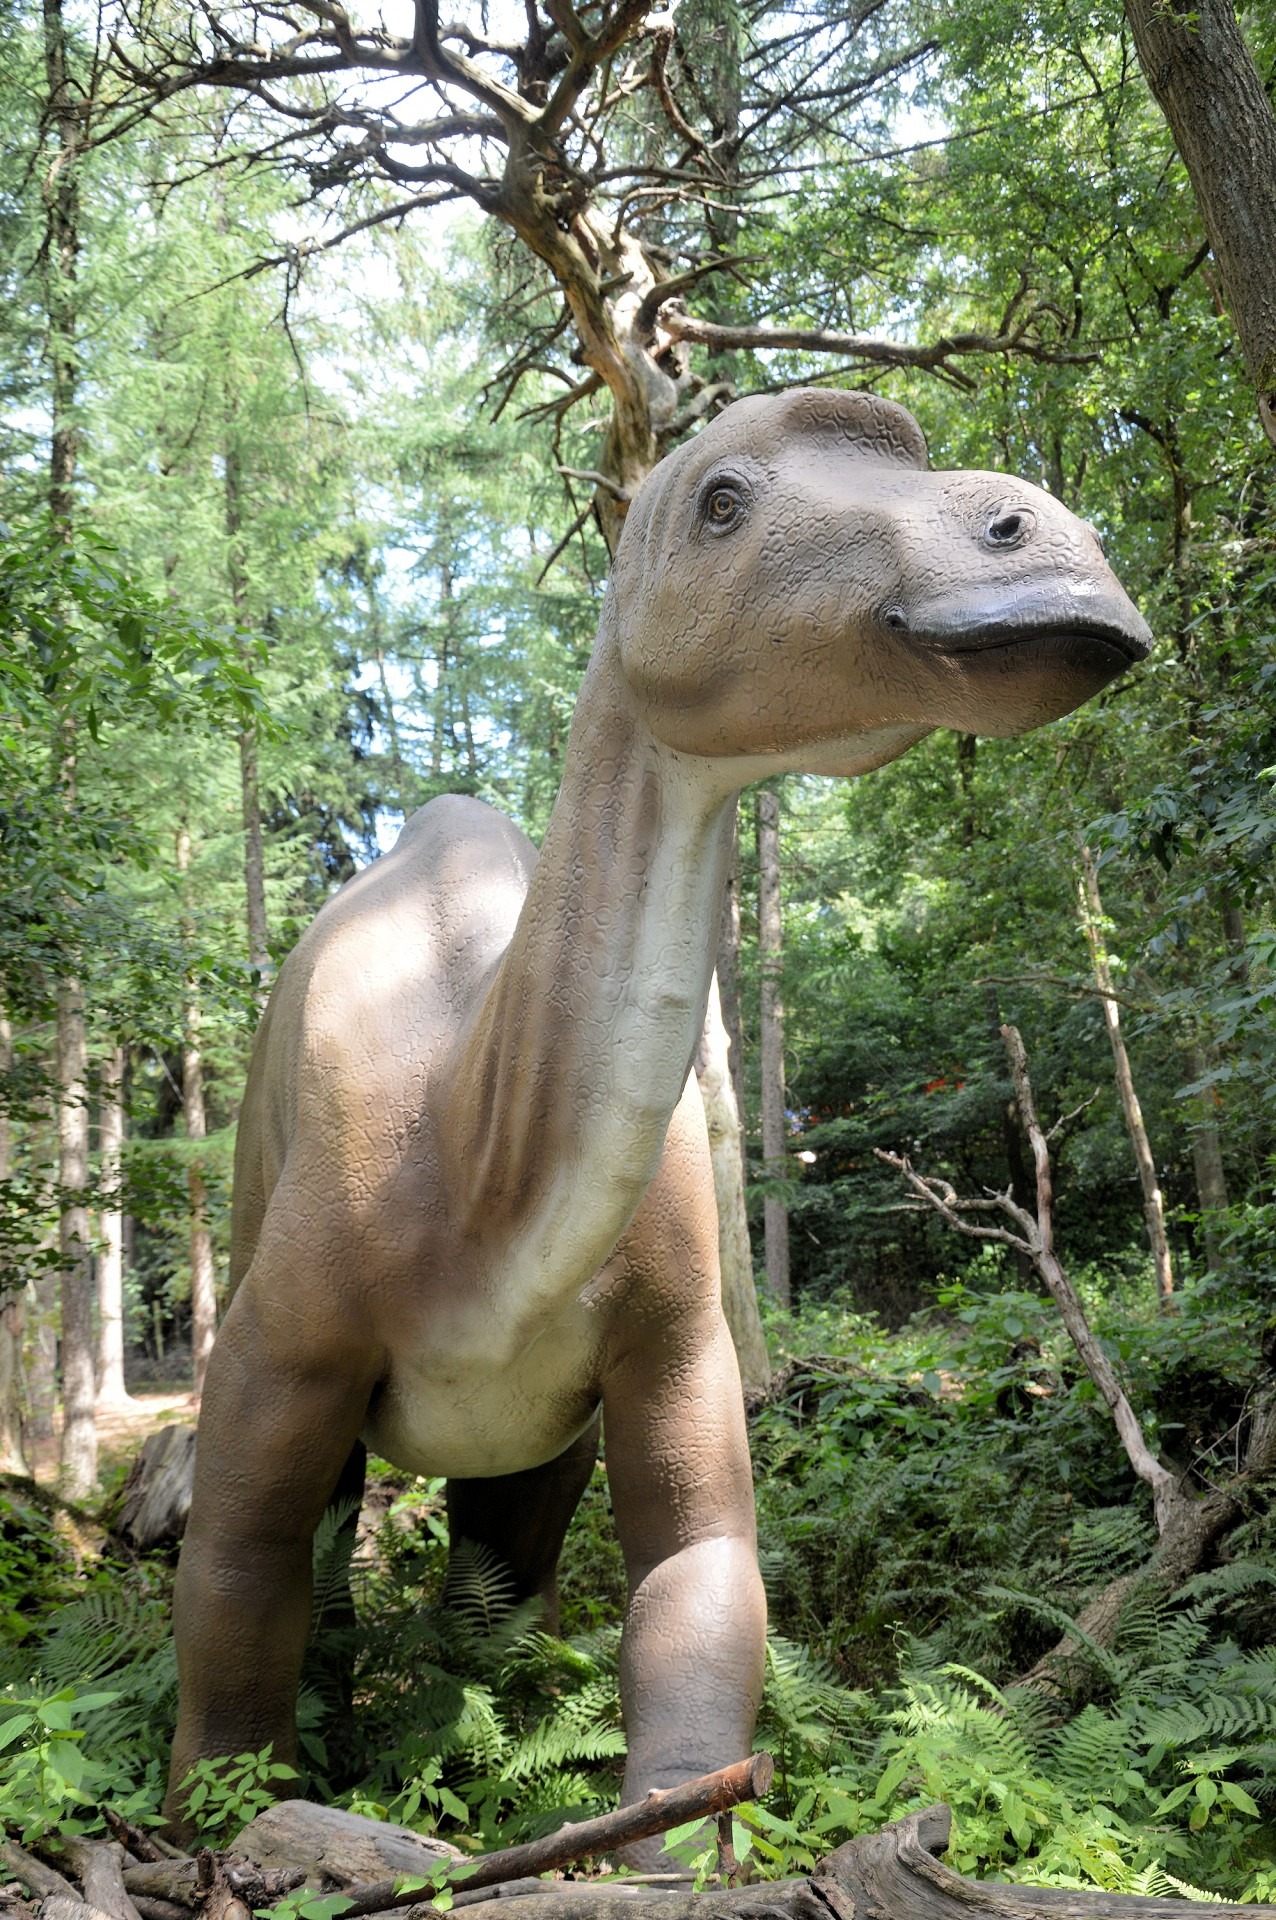
nature, forest, wilderness, wildlife, wild, environment, statue, zoo, jungle, predator, reptile, fauna, outdoors, sculpture, zoology, monster, history, habitat, dinosaur, species, extinct, prehistoric